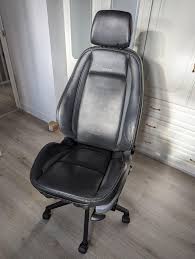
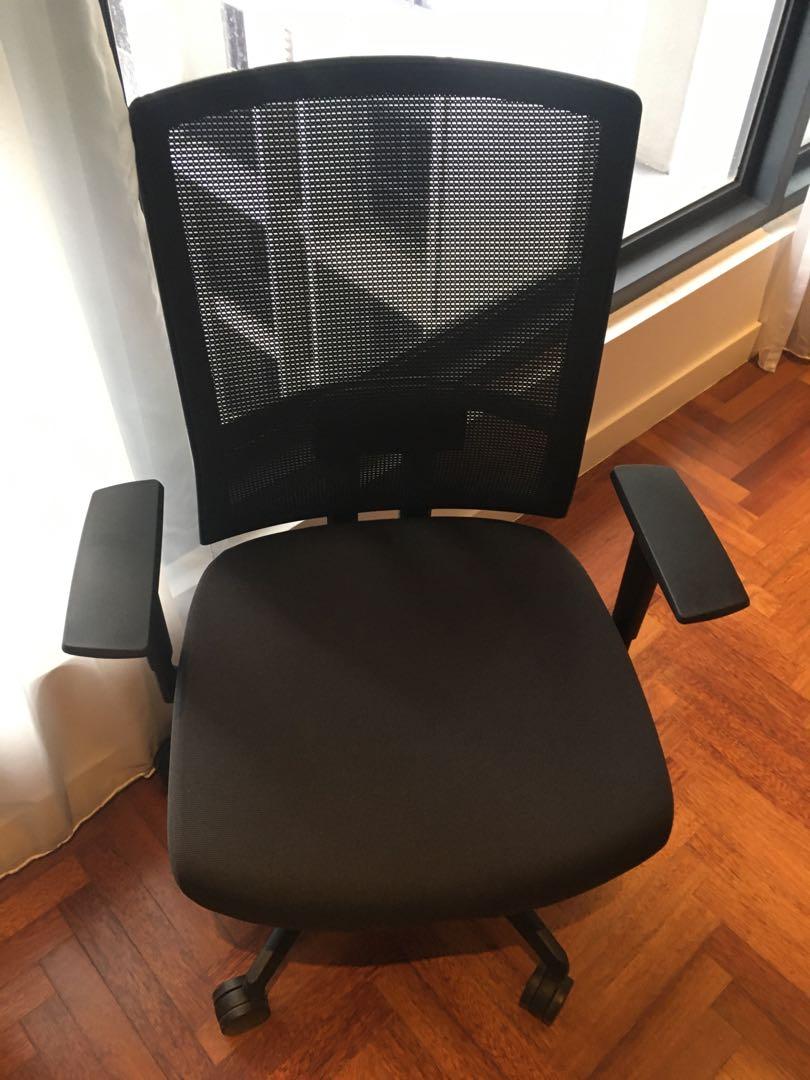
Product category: items_chair
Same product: no